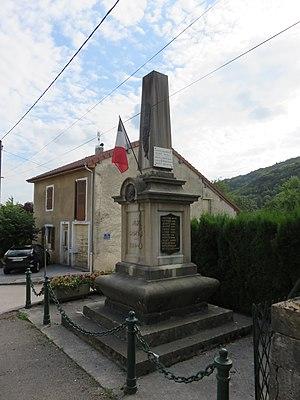
Monument aux morts de Ravilloles (Jura, France).
Ravilloles est une commune française située dans le département du Jura en région Bourgogne-Franche-Comté.